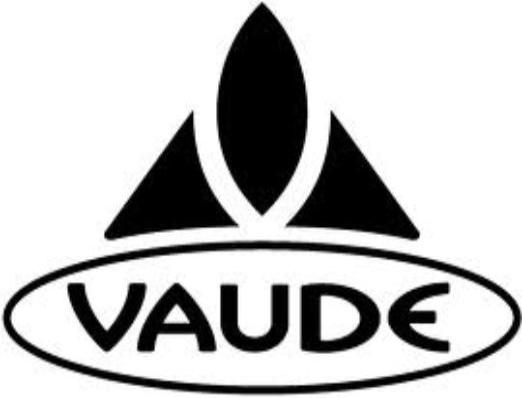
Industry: Others